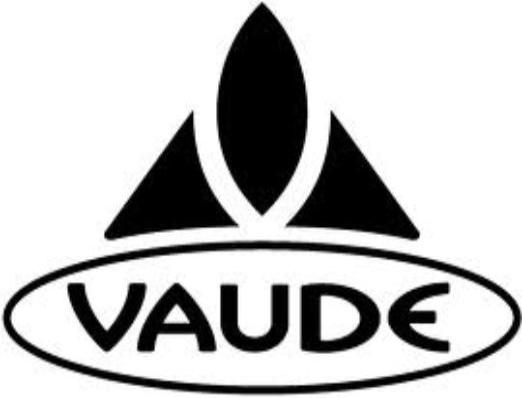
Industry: Others